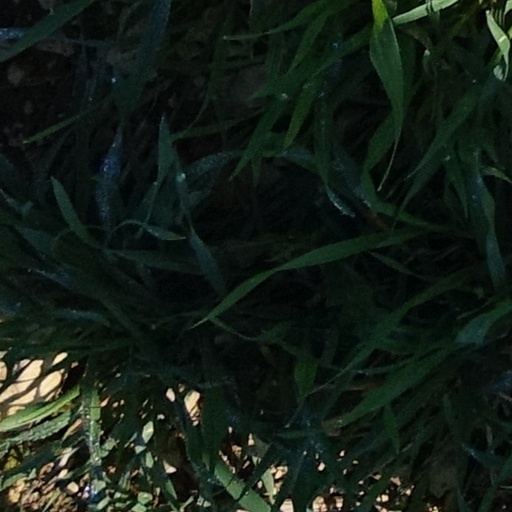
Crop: wheat